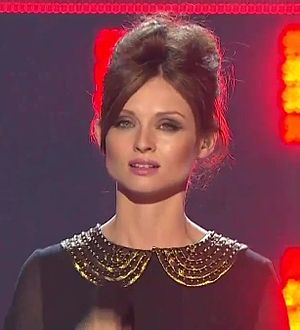
Sophie Ellis-Bextor
Sophie Ellis Bextor er en engelsk sanger.